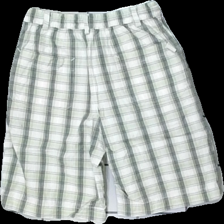
View: back
Type: Shorts
Category: Children
Brand: H&M
Colors: White, Green, Grey
Material: 100% cotton
Pattern: Checkered print
Cut: Regular
Size: 128
Season: All
Damage location: bottom left
Damage 2 location: bottom right
Price range: 50-100
Recommended usage: Reuse
Description: rutiga shorts